Harry Henderson (footballer)

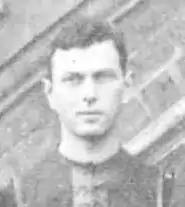

Harry Claude Henderson (2 July 1880 – 21 August 1964) was an Australian rules footballer who played with Melbourne in the Victorian Football League (VFL).